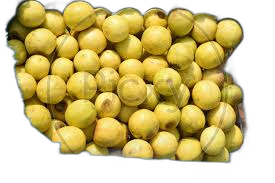
Waste category: biological